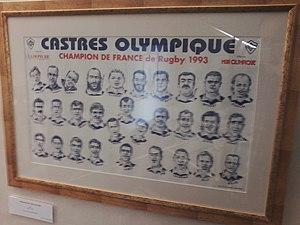
Le Castres olympique est un club français de rugby à XV situé à Castres, dans le Tarn. Créé en 1906, il évolue actuellement en Top 14.